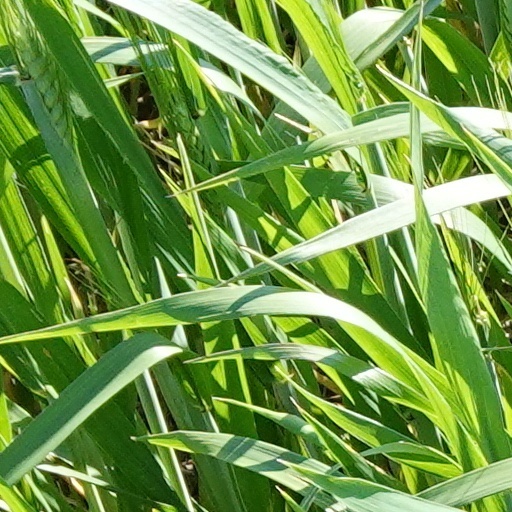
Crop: wheat